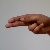
The image shows a hand gesture representing the letter 'H' in Indian Sign Language.